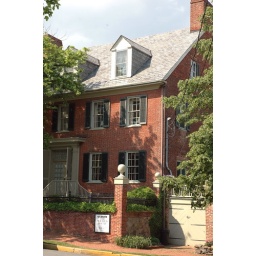
Photos taken last weekend in Chestertown, MD, and include a public sail on the 1767 replica ship Sultanna.